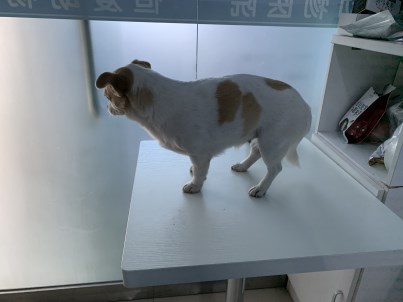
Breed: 3336-n000121-chinese_rural_dog